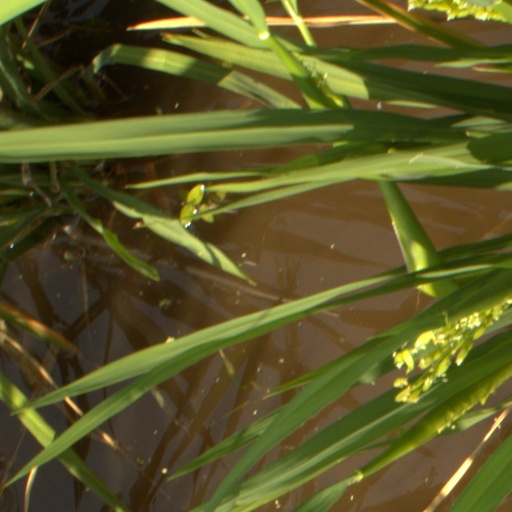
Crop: rice